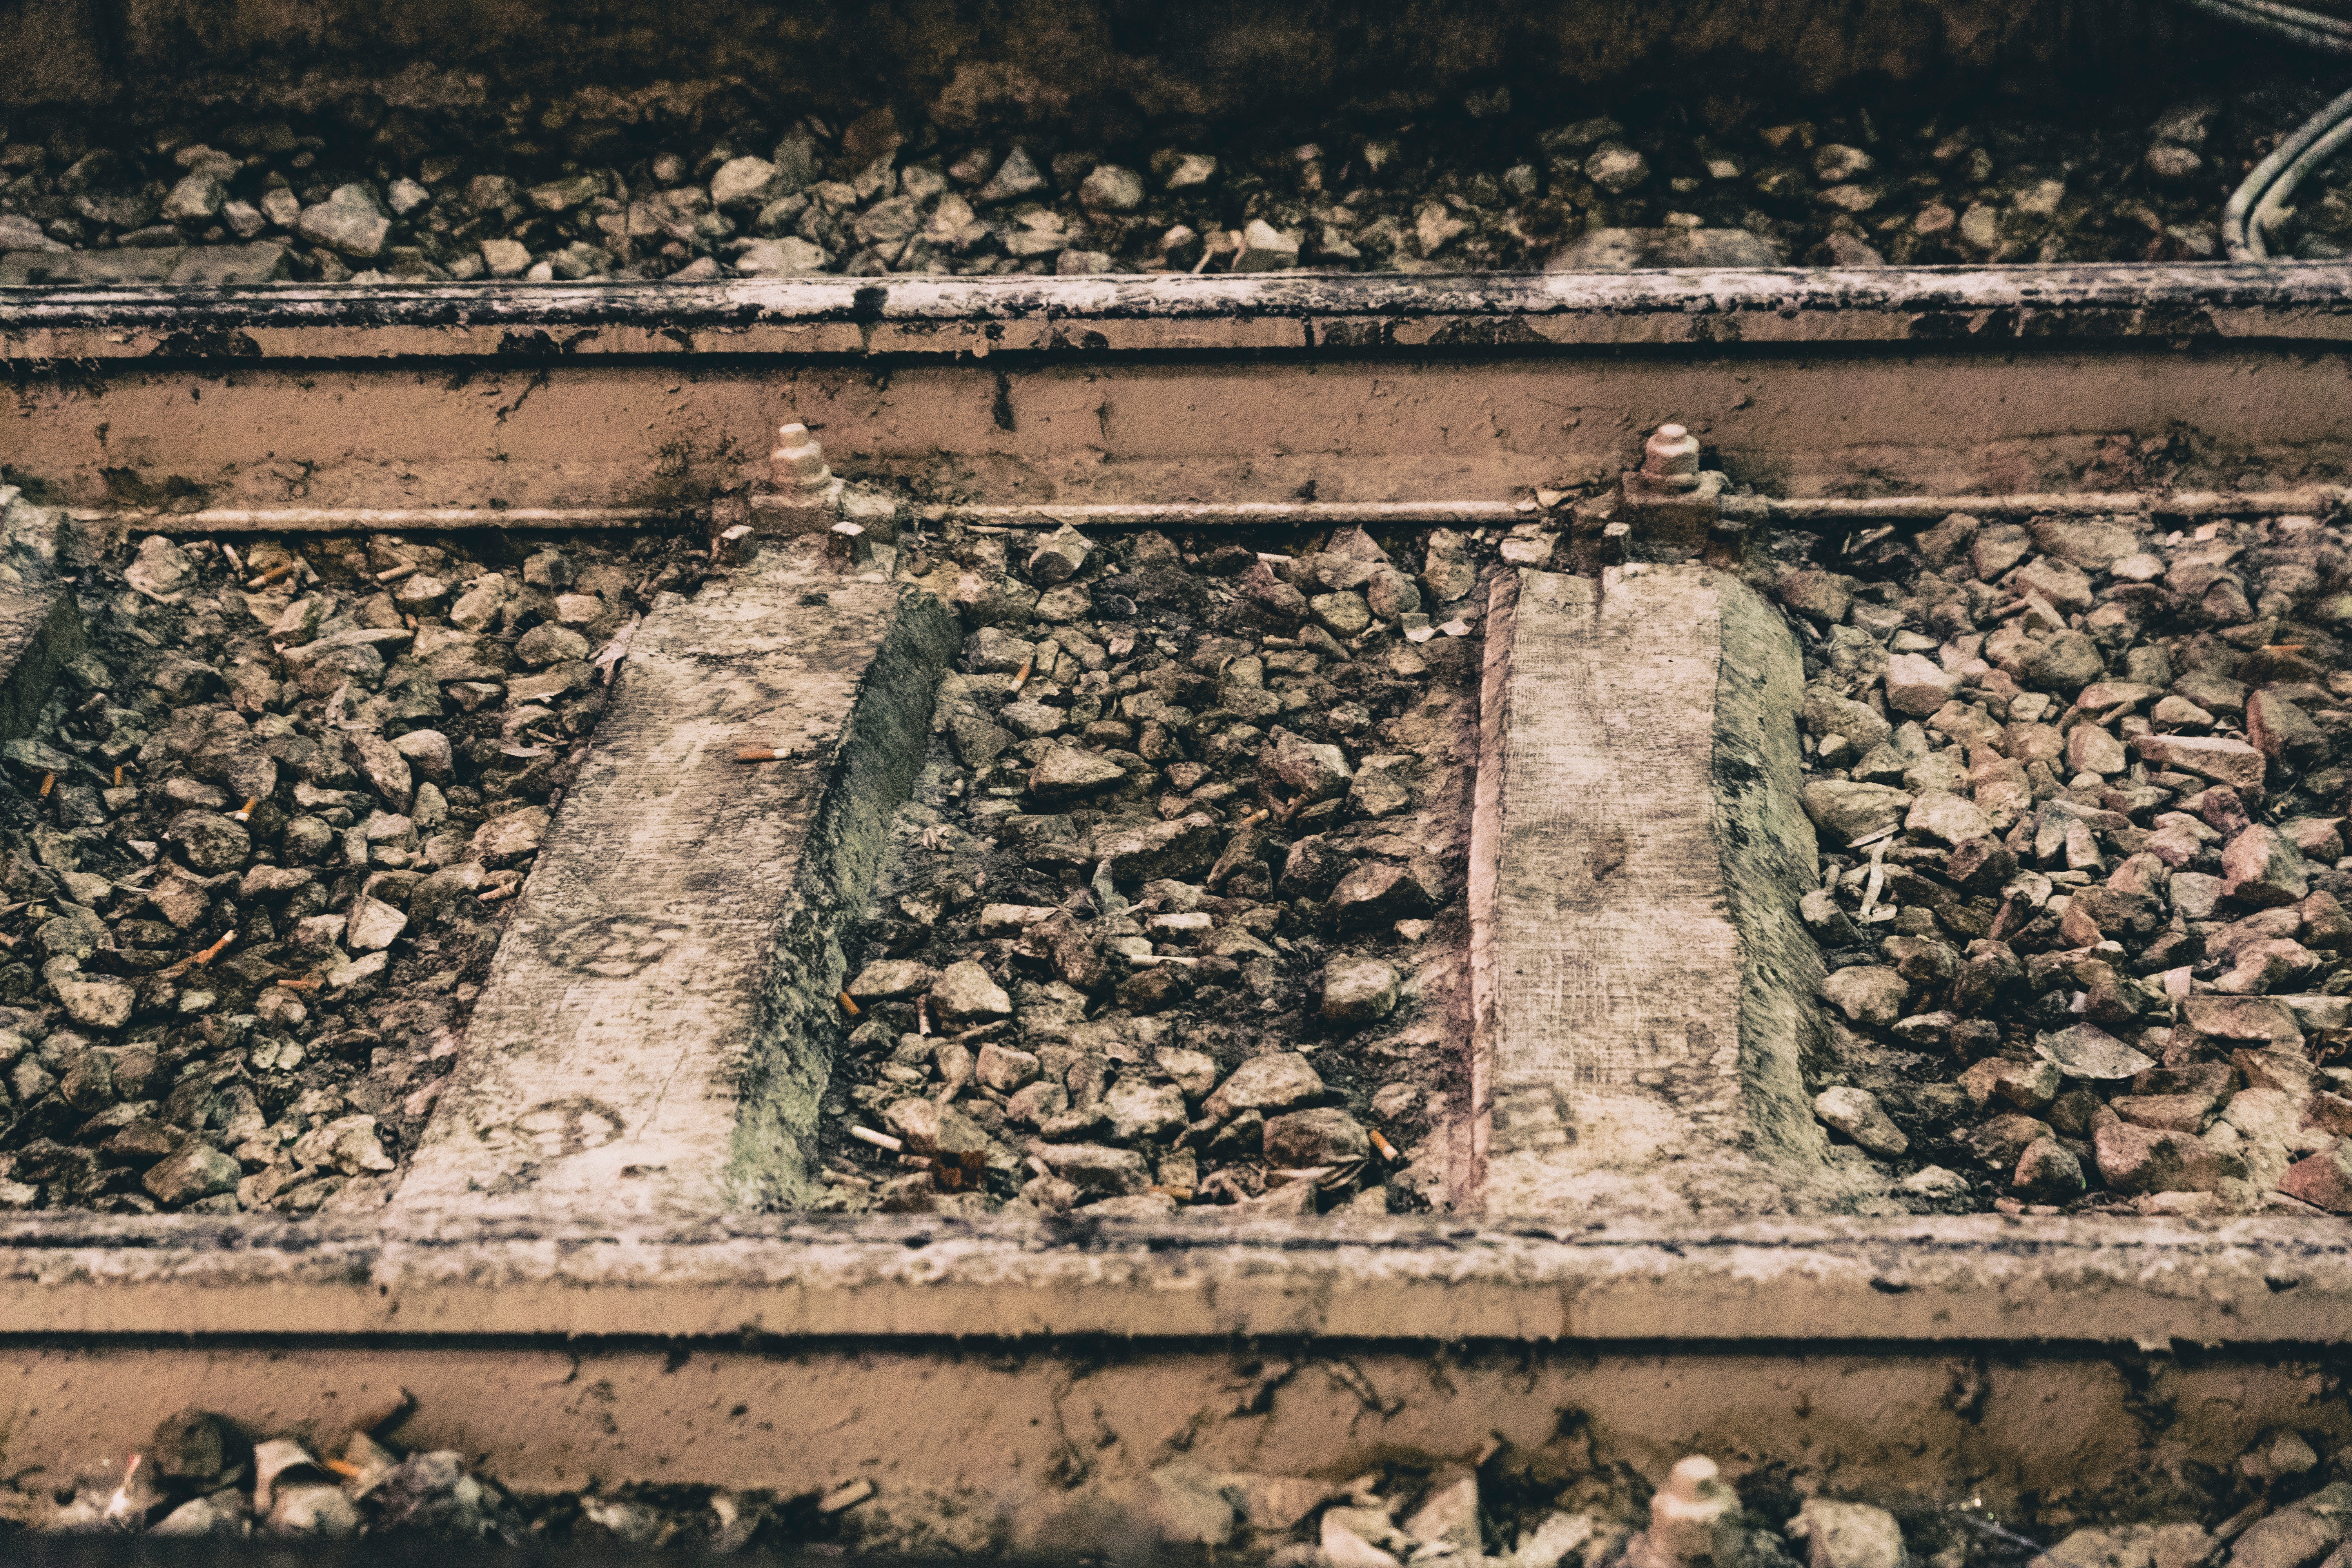
wall, ancient history, history, architecture, tree, carving, stone carving, art, arch, historic site, facade, stone wall